Canoo Lifestyle Vehicle

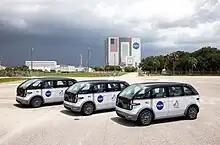
A group of Crew Transfer Vehicles (CTVs), Canoo LV variants built for NASA's Artemis program

The Canoo Lifestyle Vehicle (passenger minivan) was planned to be available in three trims. The Base trim had five seats. The Premium trim, priced $49,950, had a glass roof, a front street view window, a 17 speakers audio system, ambient lighting, an ultraviolet air purifying system, and seven seats; the two additional seats are mounted longitudinally on the rear doors, with its occupants facing each other. The Adventure trim added an exclusive paint color, a tow hitch and roof rack. The body uses a steel structure covered by plastic panels. There is of enclosed space in the body, of which is behind the rear seat in passenger models.